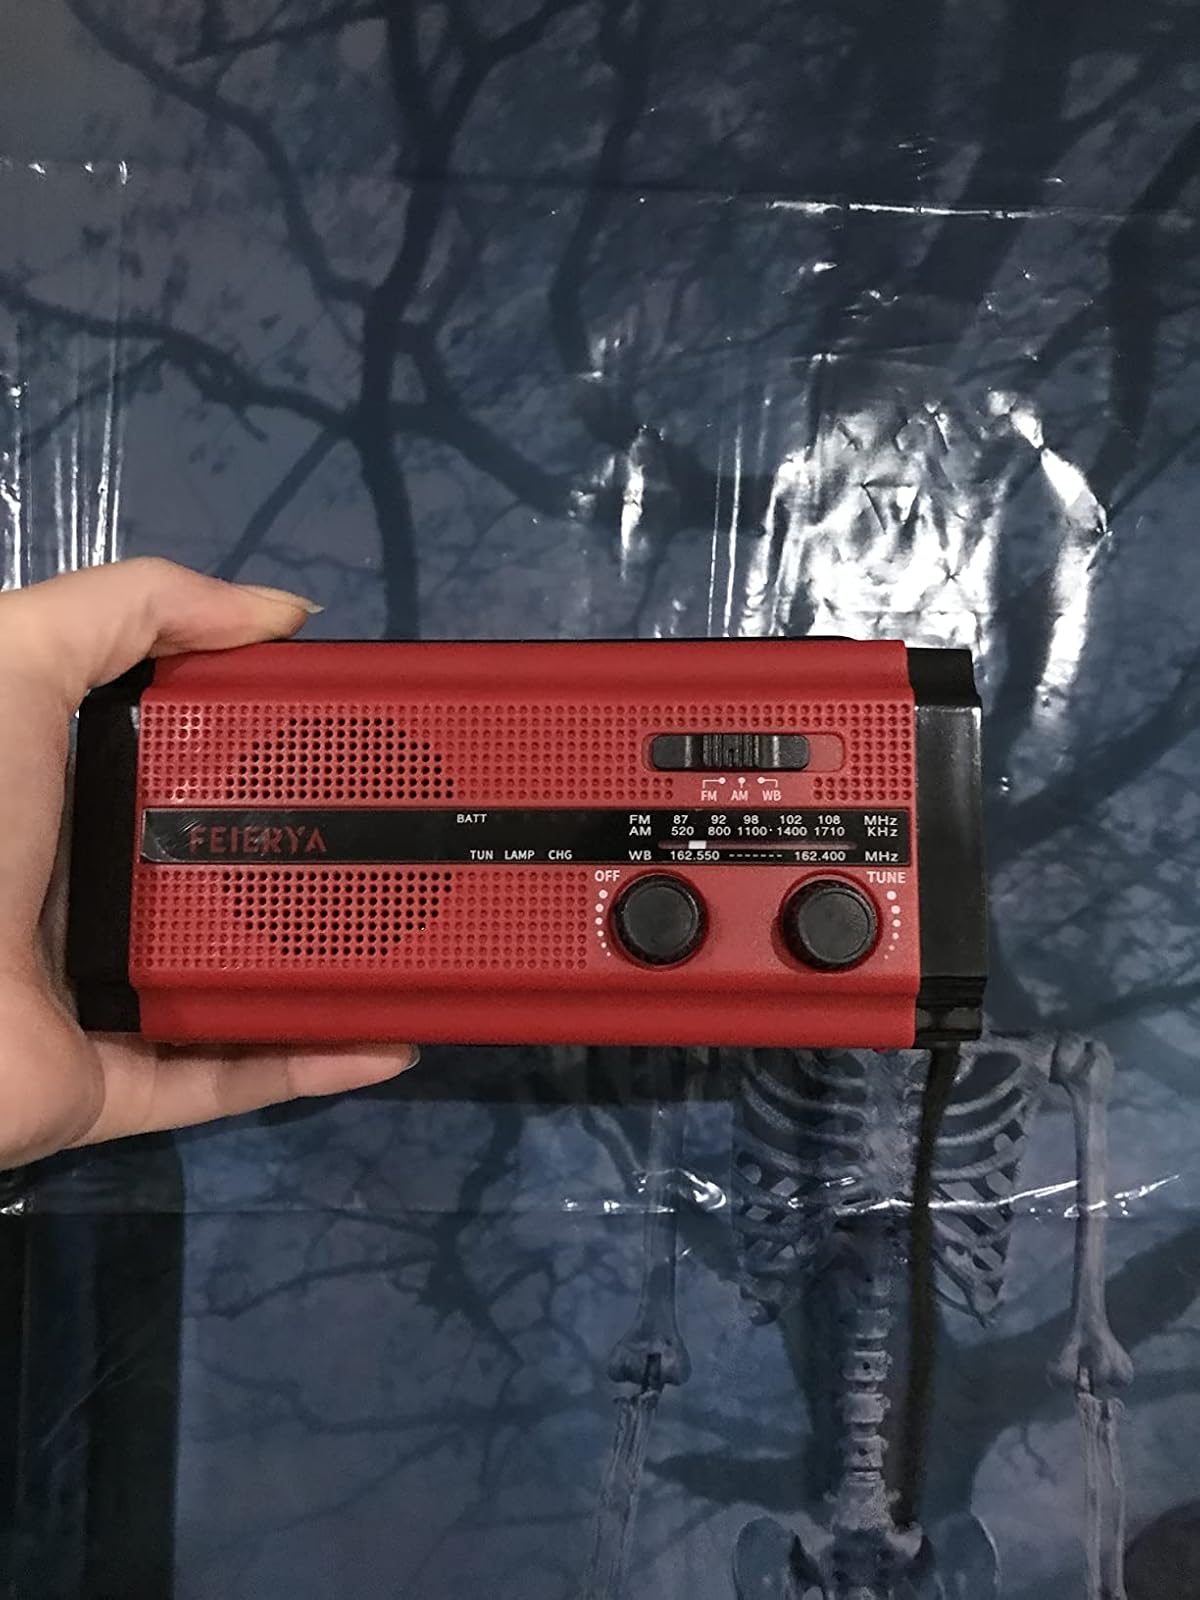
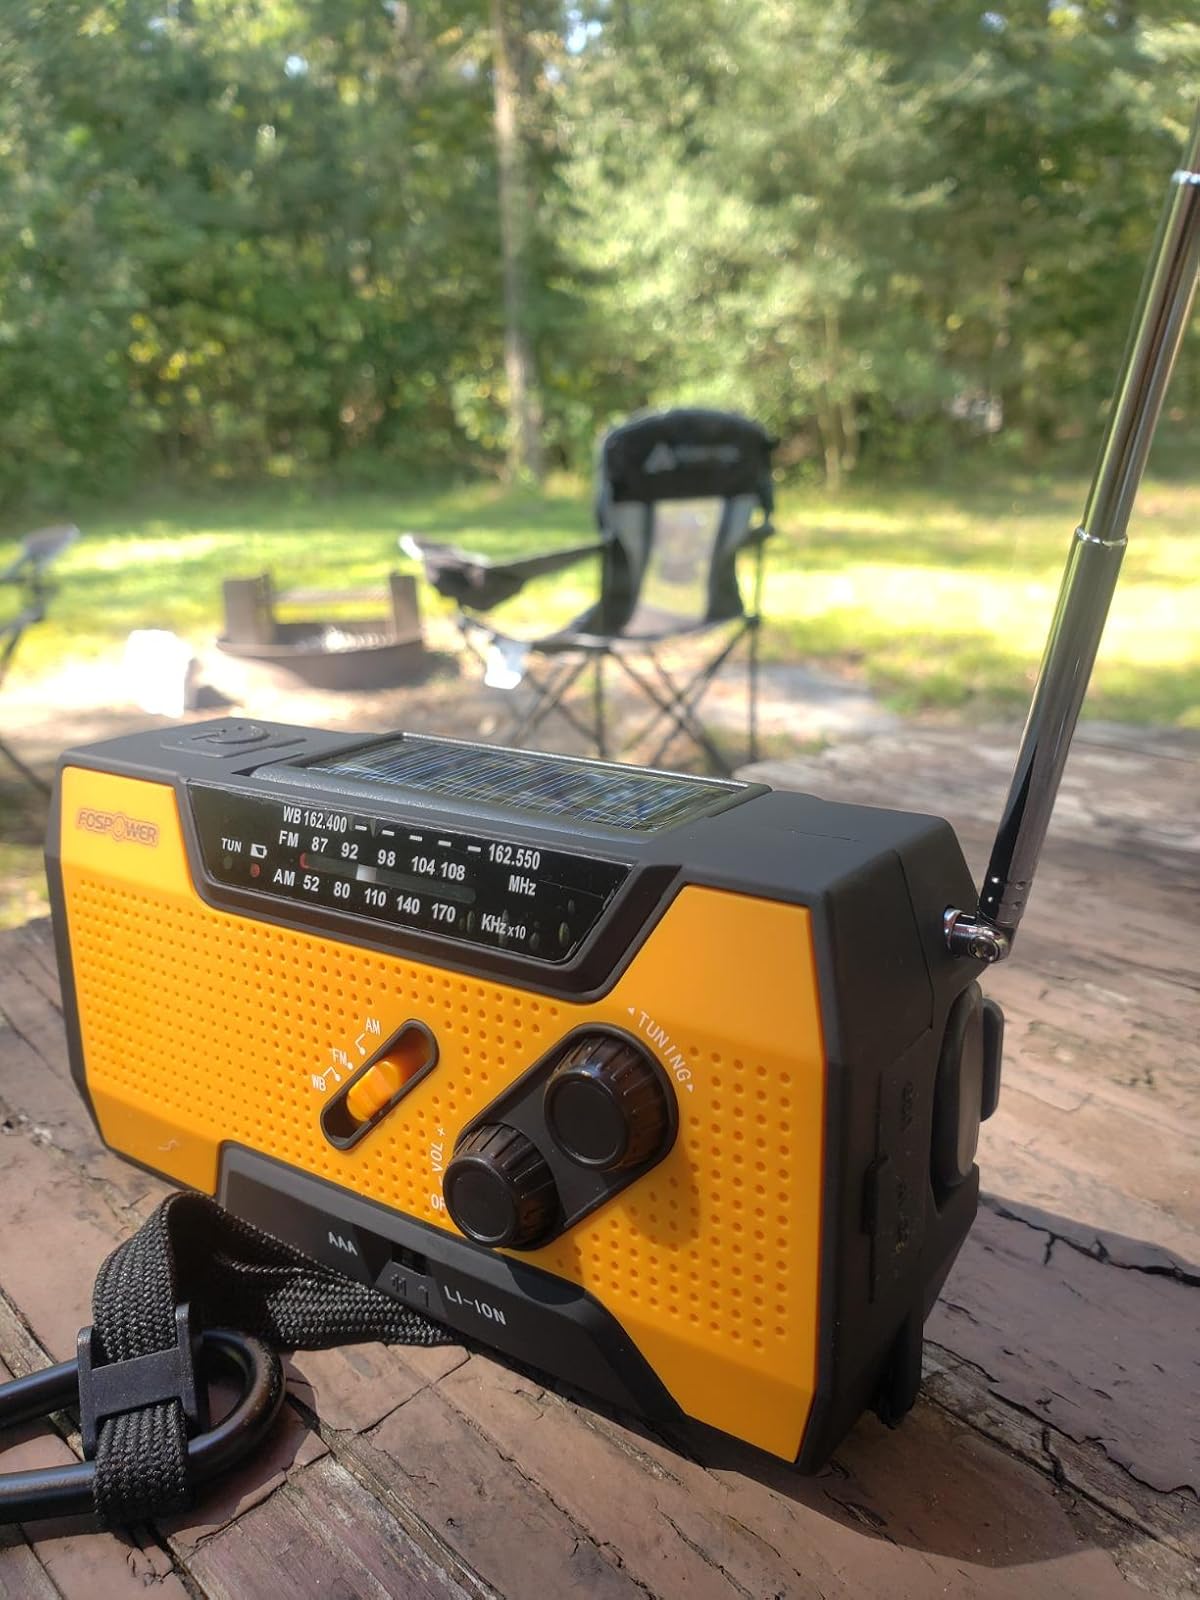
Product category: radio
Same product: no